Christophe Moehrlen

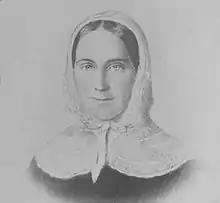
Christophe Moehrlen's wife: Röschen Friedenauer

Moehrlen was teacher at the Evangelical College in Schiers, at the poorhouse "Calame" in Le Locle and at Christian Friedrich Spittler′s "Griechenanstalt" in Beuggen. He later worked as a pastor in Payerne, where he founded a reformatory for boys, and finally in Daillens. In addition to some educational works and translations, he published in 1839, under the pseudonym Christoph Irenius the autobiographical book "Eine wahrhafte Geschichte" ("A true story").